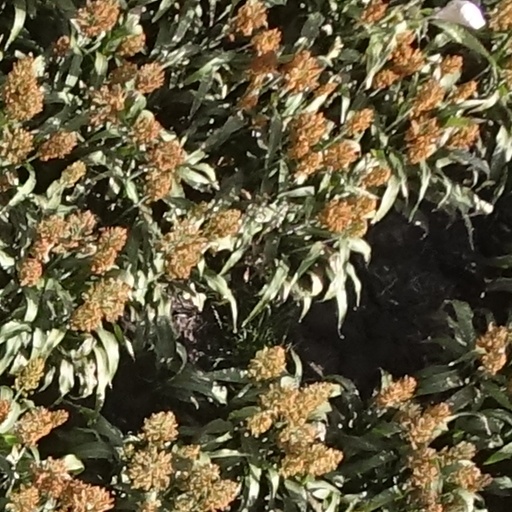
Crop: sorghum